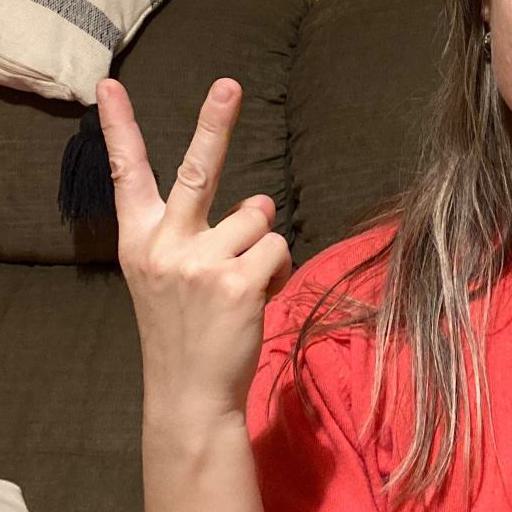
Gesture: peace_inverted